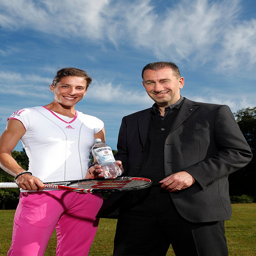
A tennis player stands with a man in a black suit holding a bottle.
there is a man and a woman tennis player taking a picture
A man in pink pants standing next to an older gentleman.
A very sharp dressed man holding a bottle by a guy with a racket.
a male in a black suit and a female tennis player